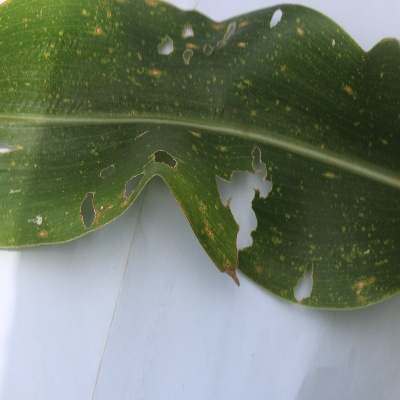
Crop: Maize
Condition: leaf spot